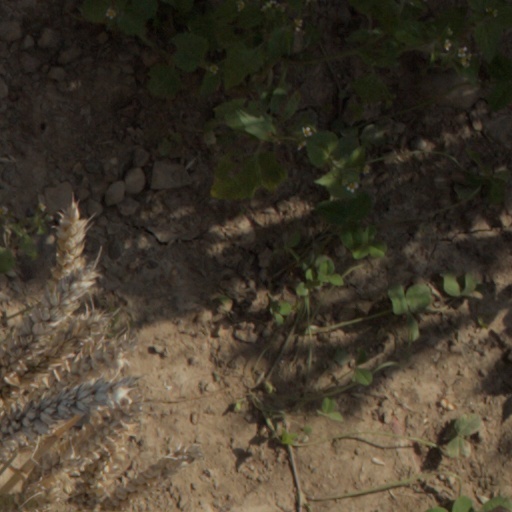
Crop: wheat